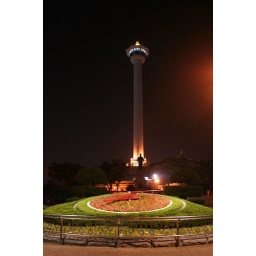
Busan tower rising into the night. In the foreground is a flower bed with a clock in it.